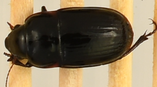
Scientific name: Euryderus grossus
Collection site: Central Plains Experimental Range NEON (CPER), plot CPER_003